User revolt

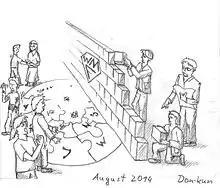
Satirical cartoon depicting the Wikimedia Foundation building a wall to prevent the volunteer Wikimedia community from participating in Wikipedia

"Superprotect" was the name for a superuser tool granted to Wikimedia Foundation staff but denied to all Wikimedia community members. In 2014 Wikimedia Foundation staff used the tool to force the installation of a new software feature on the German Wikipedia against the wishes of the Wikimedia community, who felt the feature was buggy and not ready for general use. This conflict was unprecedented. Erik Möller, then director of the Wikimedia Foundation, managed the Superprotect tool. Wikimedia commentator Andrew Lih described the superprotect feature as "Orwellian-sounding".